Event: Typhoon Ruby
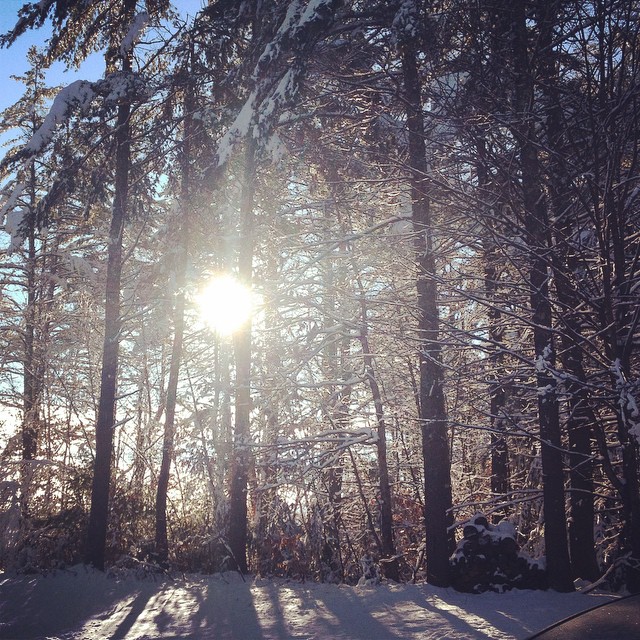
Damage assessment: no_damage